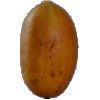
Label: Cucumber Ripe 2